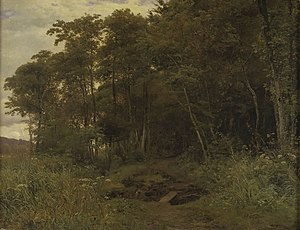
Anton Eduard Kieldrup
Et ellekrat fra 1861.